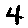
Label: 4